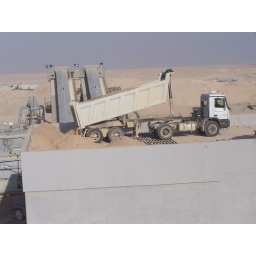
Loading the hopper on the 1200 ton per hour sand washing plant by CDE Ireland for QNCC in Qatar